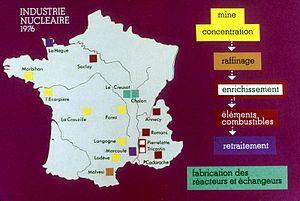
Carte de France de l'industrie nucléaire.
Environ 210 mines d'uranium ont été exploitées sur le territoire national, entre 1945 et 2001. Tous ces sites ont représenté une production d'environ 76 000 tonnes d'uranium.
L'usine Orano Malvési est une usine de raffinage et de conversion du yellowcake sous la forme de tétrafluorure d'uranium située à Narbonne dans la zone industrielle de Malvezy. Elle a été exploitée par la Comurhex pendant 39 ans, avant d'être intégrée dans le groupe Areva en 2014. Cette usine, spécialisée dans la chimie de l'uranium, épure des concentrés de minerais d'uranium pour en extraire des produits destinés à être transformés en combustible nucléaire. En 2018, l'usine emploie environ 300 salariés dont 227 en CDI, et près de 150 sous-traitants.
L'histoire du programme nucléaire civil de la France relate le cheminement qui a conduit la France à devenir le deuxième pays producteur d'électricité nucléaire dans le monde, tant par le nombre de réacteurs en activité que par la puissance installée et la quantité d'énergie électrique produite. Depuis les années 1990, les trois quarts de l’électricité française sont d’origine nucléaire ; en 2018 cette part est de 71,7 %.
Orano Cycle, anciennement Cogema, puis Areva NC, est une entreprise française créée en 1976, filiale à 100 % du groupe Orano, spécialisée dans les activités liées au cycle de l'uranium en tant que combustible nucléaire : exploitation de mines, production et enrichissement du combustible, traitement et recyclage des combustibles usés, assainissement et démantèlement d'installations.